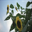
Label: sunflower